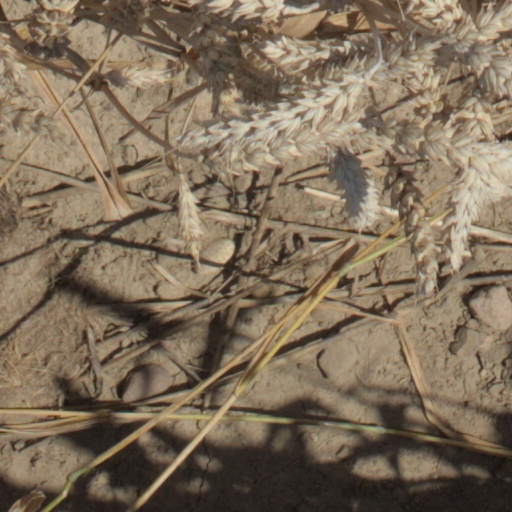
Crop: wheat